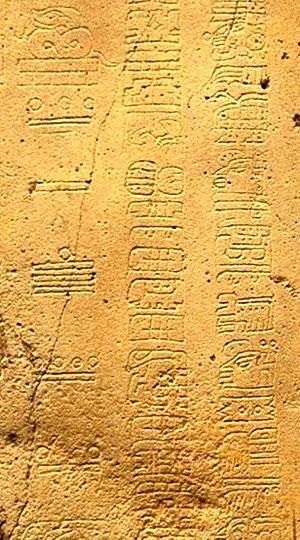
La Mésoamérique, aux côtés de la Mésopotamie et de la Chine, fait partie des trois endroits au monde où l'écriture s'est développée. Les textes mésoaméricains déchiffrés à ce jour se présentent sous la forme d'une combinaison de caractères logographiques et syllabiques. Ils sont souvent appelés hiéroglyphes en raison de l'aspect de « dessins » adopté par nombre des glyphes, présentant une parenté de forme avec les hiéroglyphes égyptiens. Cinq ou six systèmes d'écriture ont été découverts en Mésoamérique mais les limites dans la datation archéologique ne permettent pas d'établir lequel fut le plus ancien, à partir duquel les autres se seraient développés. Le système d'écriture le mieux déchiffré et le mieux connu est celui de l'écriture maya classique. Les écrits mésoaméricains ont été largement conservés, en partie dans le système d'écriture autochtone et en partie sous forme de transcriptions, réalisées après la conquête de la Mésoamérique, en alphabet latin.
La numération maya est une numération de base vingt pratiquée dans la civilisation mésoaméricaine maya. Durant la période classique et post-classique, du IIIᵉ au XIIIᵉ siècle, on a trace d'une numération de position écrite savante, à sous-base quinaire, vigésimale à une irrégularité près. Les «chiffres» constitutifs de cette numération, de 1 à 19, possèdent plusieurs écritures possibles, ou bien sous forme de glyphes céphalomorphes, ou à l'aide d'un système répétitivo-additif de traits valant 5 et de points valant 1.